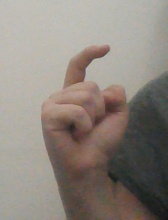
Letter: ra